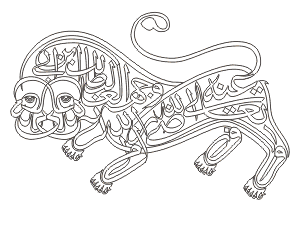
Les sciences sociales estiment aujourd'hui que l'humanité a créé environ 10 000 religions sans prendre en compte les différents schismes. Différents universitaires ont présenté durant les deux derniers siècles des thèses sur la classification de ces religions.
Le chiisme constitue l'une des deux principales branches de l’islam, l'autre étant le sunnisme.
L'alévisme regroupe des membres de l'islam dits hétérodoxes et revendique en son sein la tradition universelle et originelle de l'islam et plus largement de toutes les religions monothéistes. L'alévisme se rattache au chiisme duodécimain à travers le sixième imam et à Haci Bektaş Veli, fondateur de l'ordre des bektachi dont la généalogie mythique remonte aussi au sixième imam. Il se classe dans les traditions soufies et ses croyances sont assimilables au panenthéisme. Bien qu'il soit de tradition très ancienne, certains voient en l'alévisme une philosophie et une croyance propre à lui-même hors de l'islam, et d'autres un courant « libéral » ou « progressiste » de l'islam dont les dogmes diffèrent de ceux du sunnisme et du chiisme dit jafarisme.
Le soufisme est la vision ésotérique, et mystique de l'islam. Il s'agit d'une voie d'élévation spirituelle par le biais d'une initiation dite tassawuf ou encore tariqa, qui par extension désigne les confréries rassemblant les fidèles autour d’une figure sainte.